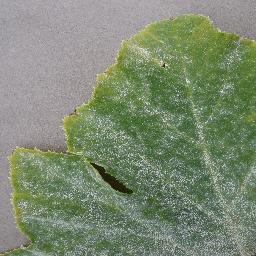
Label: Squash___Powdery_mildew